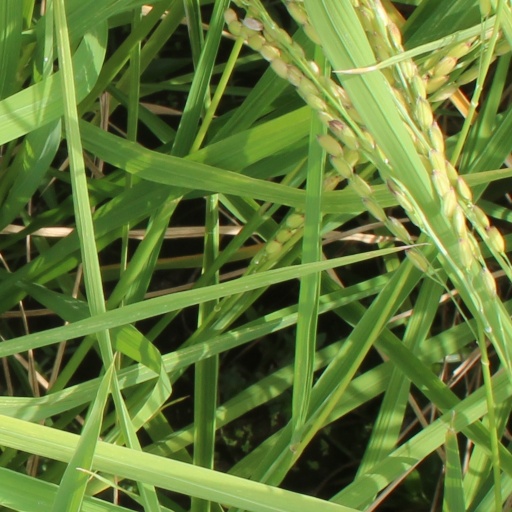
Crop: rice